The Last Master Outlaw

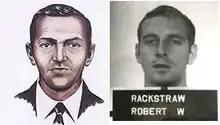
FBI sketch of D.B. Cooper from 1971 (left) compared to 1970 Army ID picture of Robert Rackstraw. Law enforcement expert found nine points of match between the two.

Robert Wesley "Bob" Rackstraw Sr. is a former Army pilot and ex-convict who earned multiple awards for "gallant" chopper rescues during the Vietnam War. Between flights, he received his commanders' wrath for "conduct unbecoming an officer" – during unauthorized ground missions with the CIA and Green Berets; for prohibited parachute jumps; and for lying about attending two universities. Those fabrications ended Rackstraw's seven-year career on June 21, 1971. After being discharged, his sister said the 27-year-old veteran came home to California both "disillusioned" and "angry" – five months before the D.B. Cooper skyjacking.